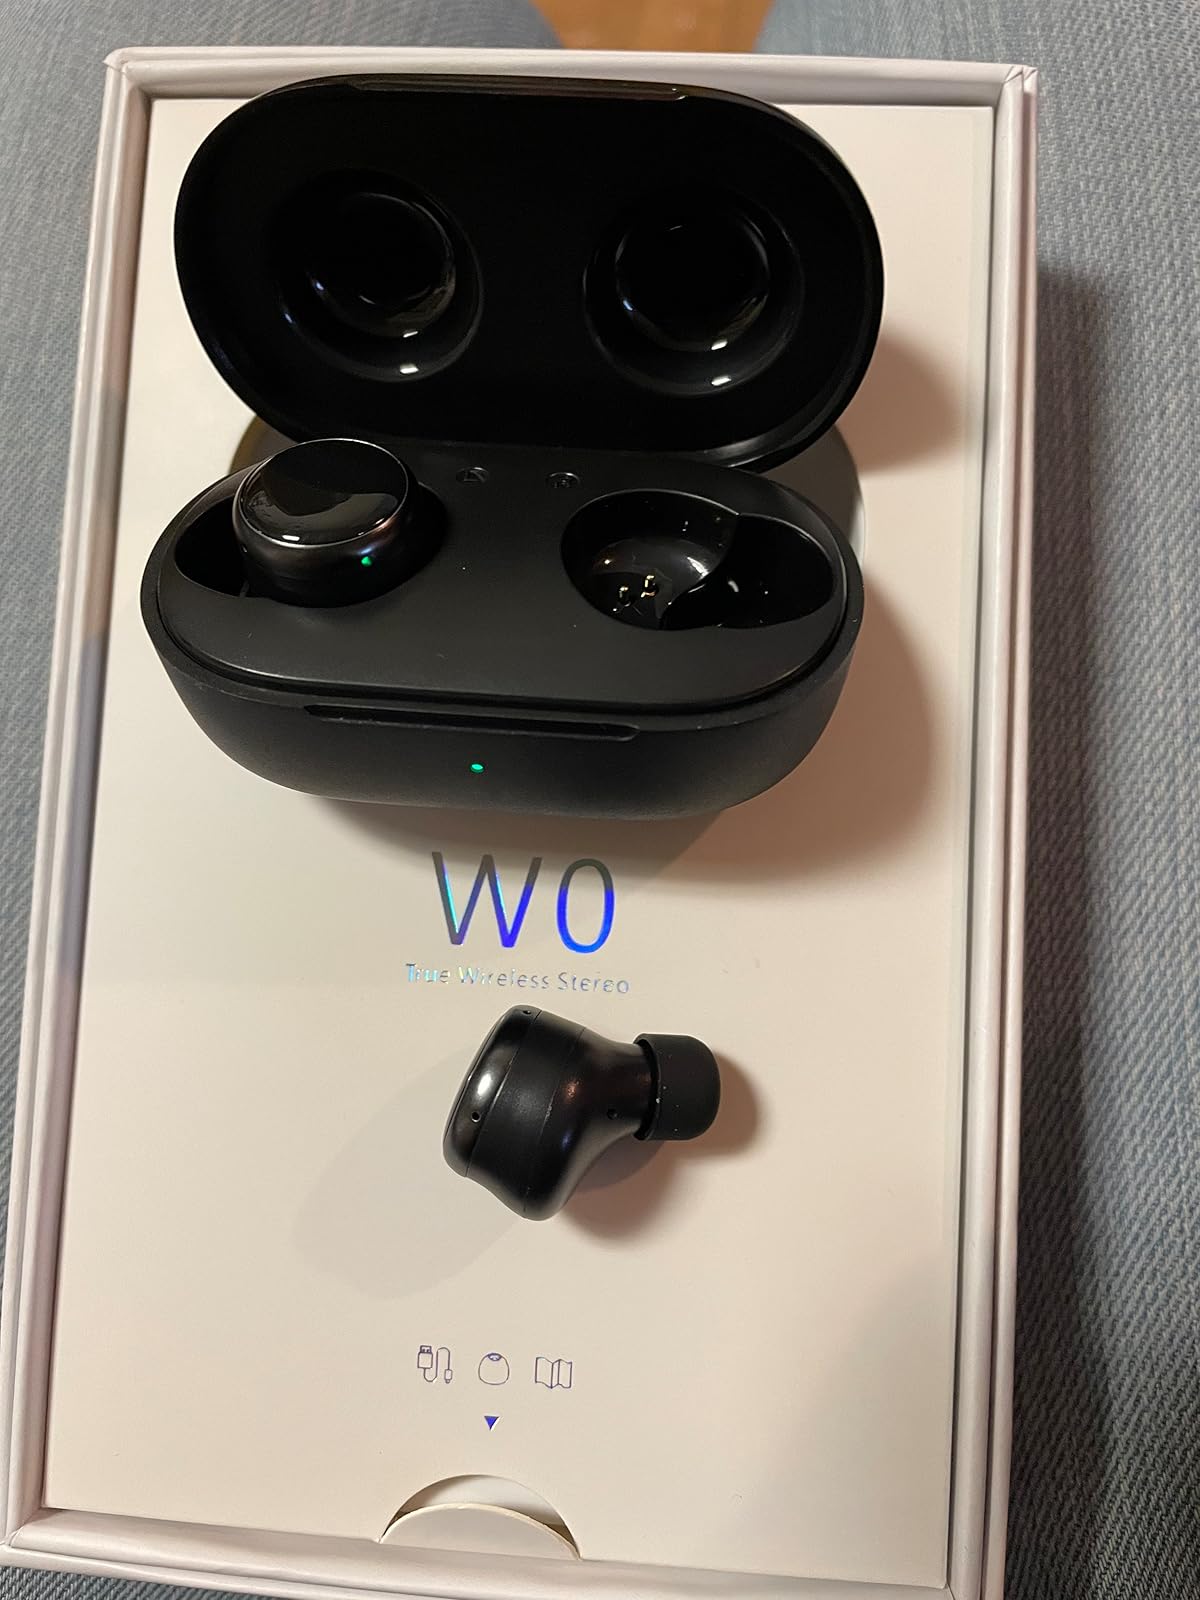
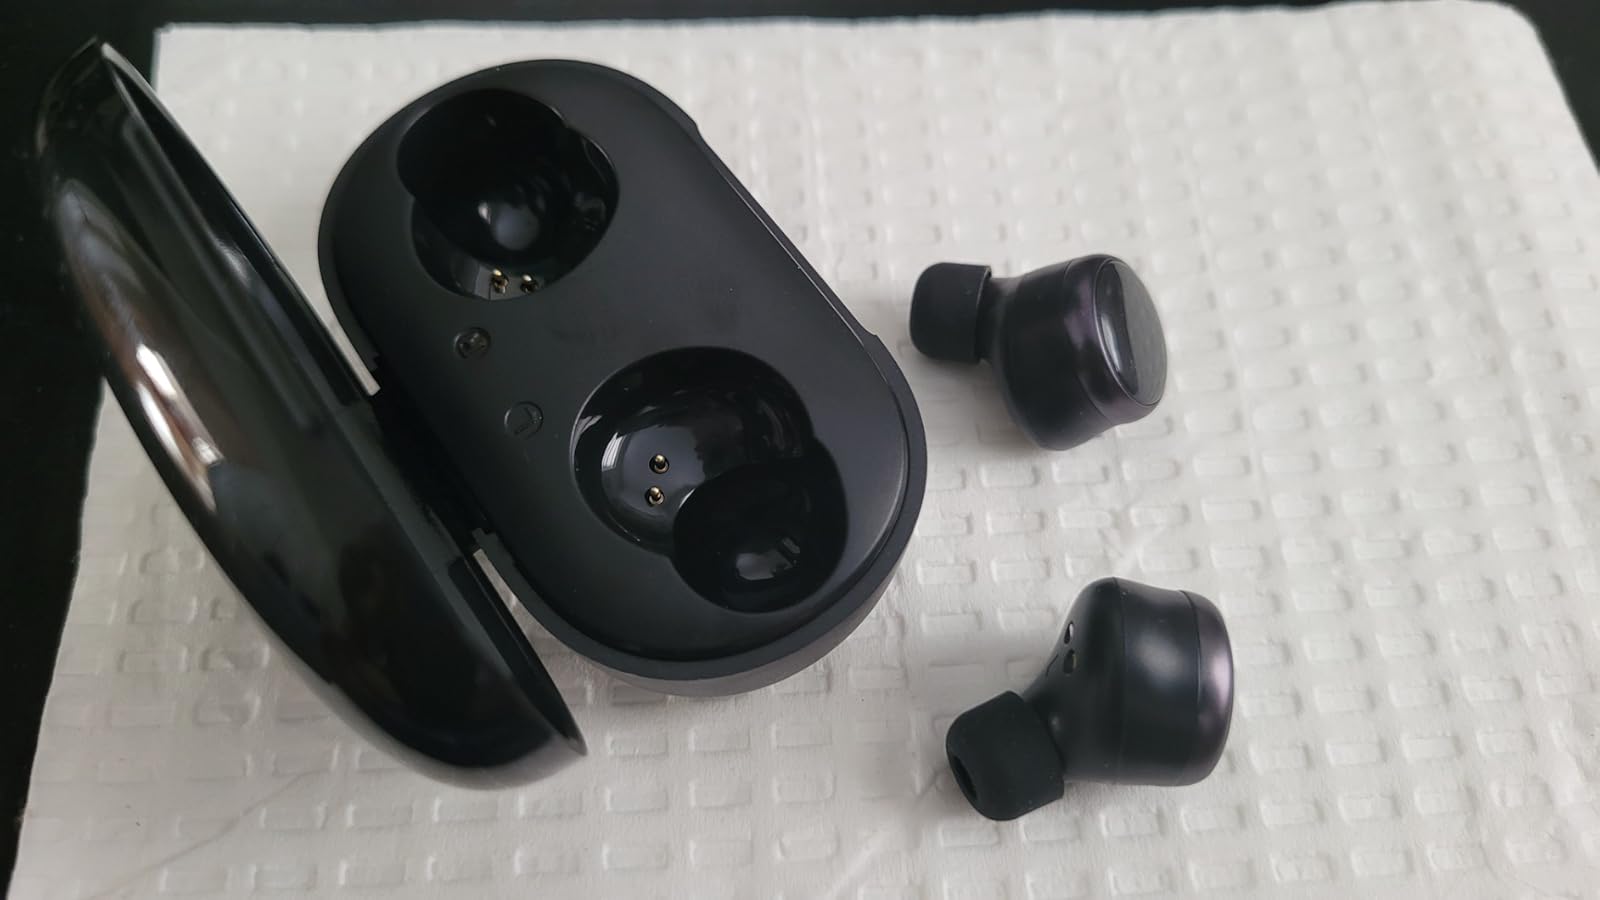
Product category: earbuds
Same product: yes